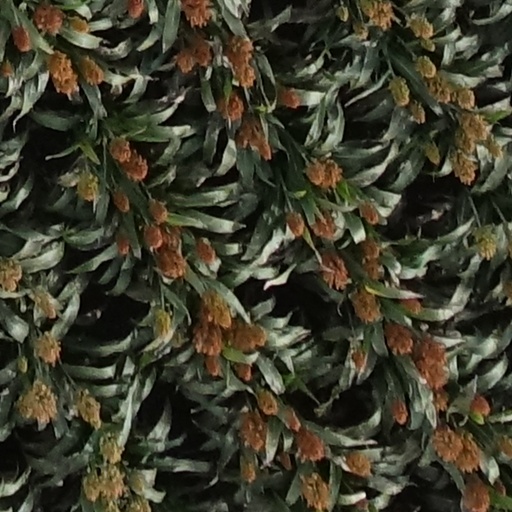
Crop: sorghum